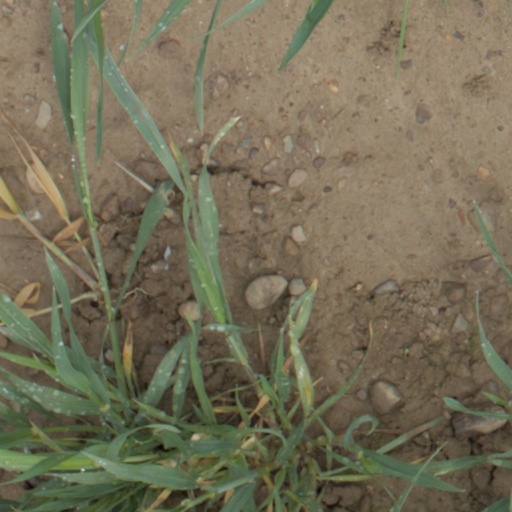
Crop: wheat